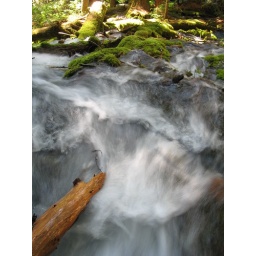
sitting on a little bridge above a stream for a short rest on our first day of backpacking